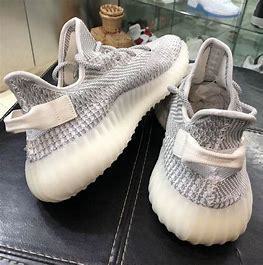
Brand: Adidas
Model: Yeezy Boost 350 V2